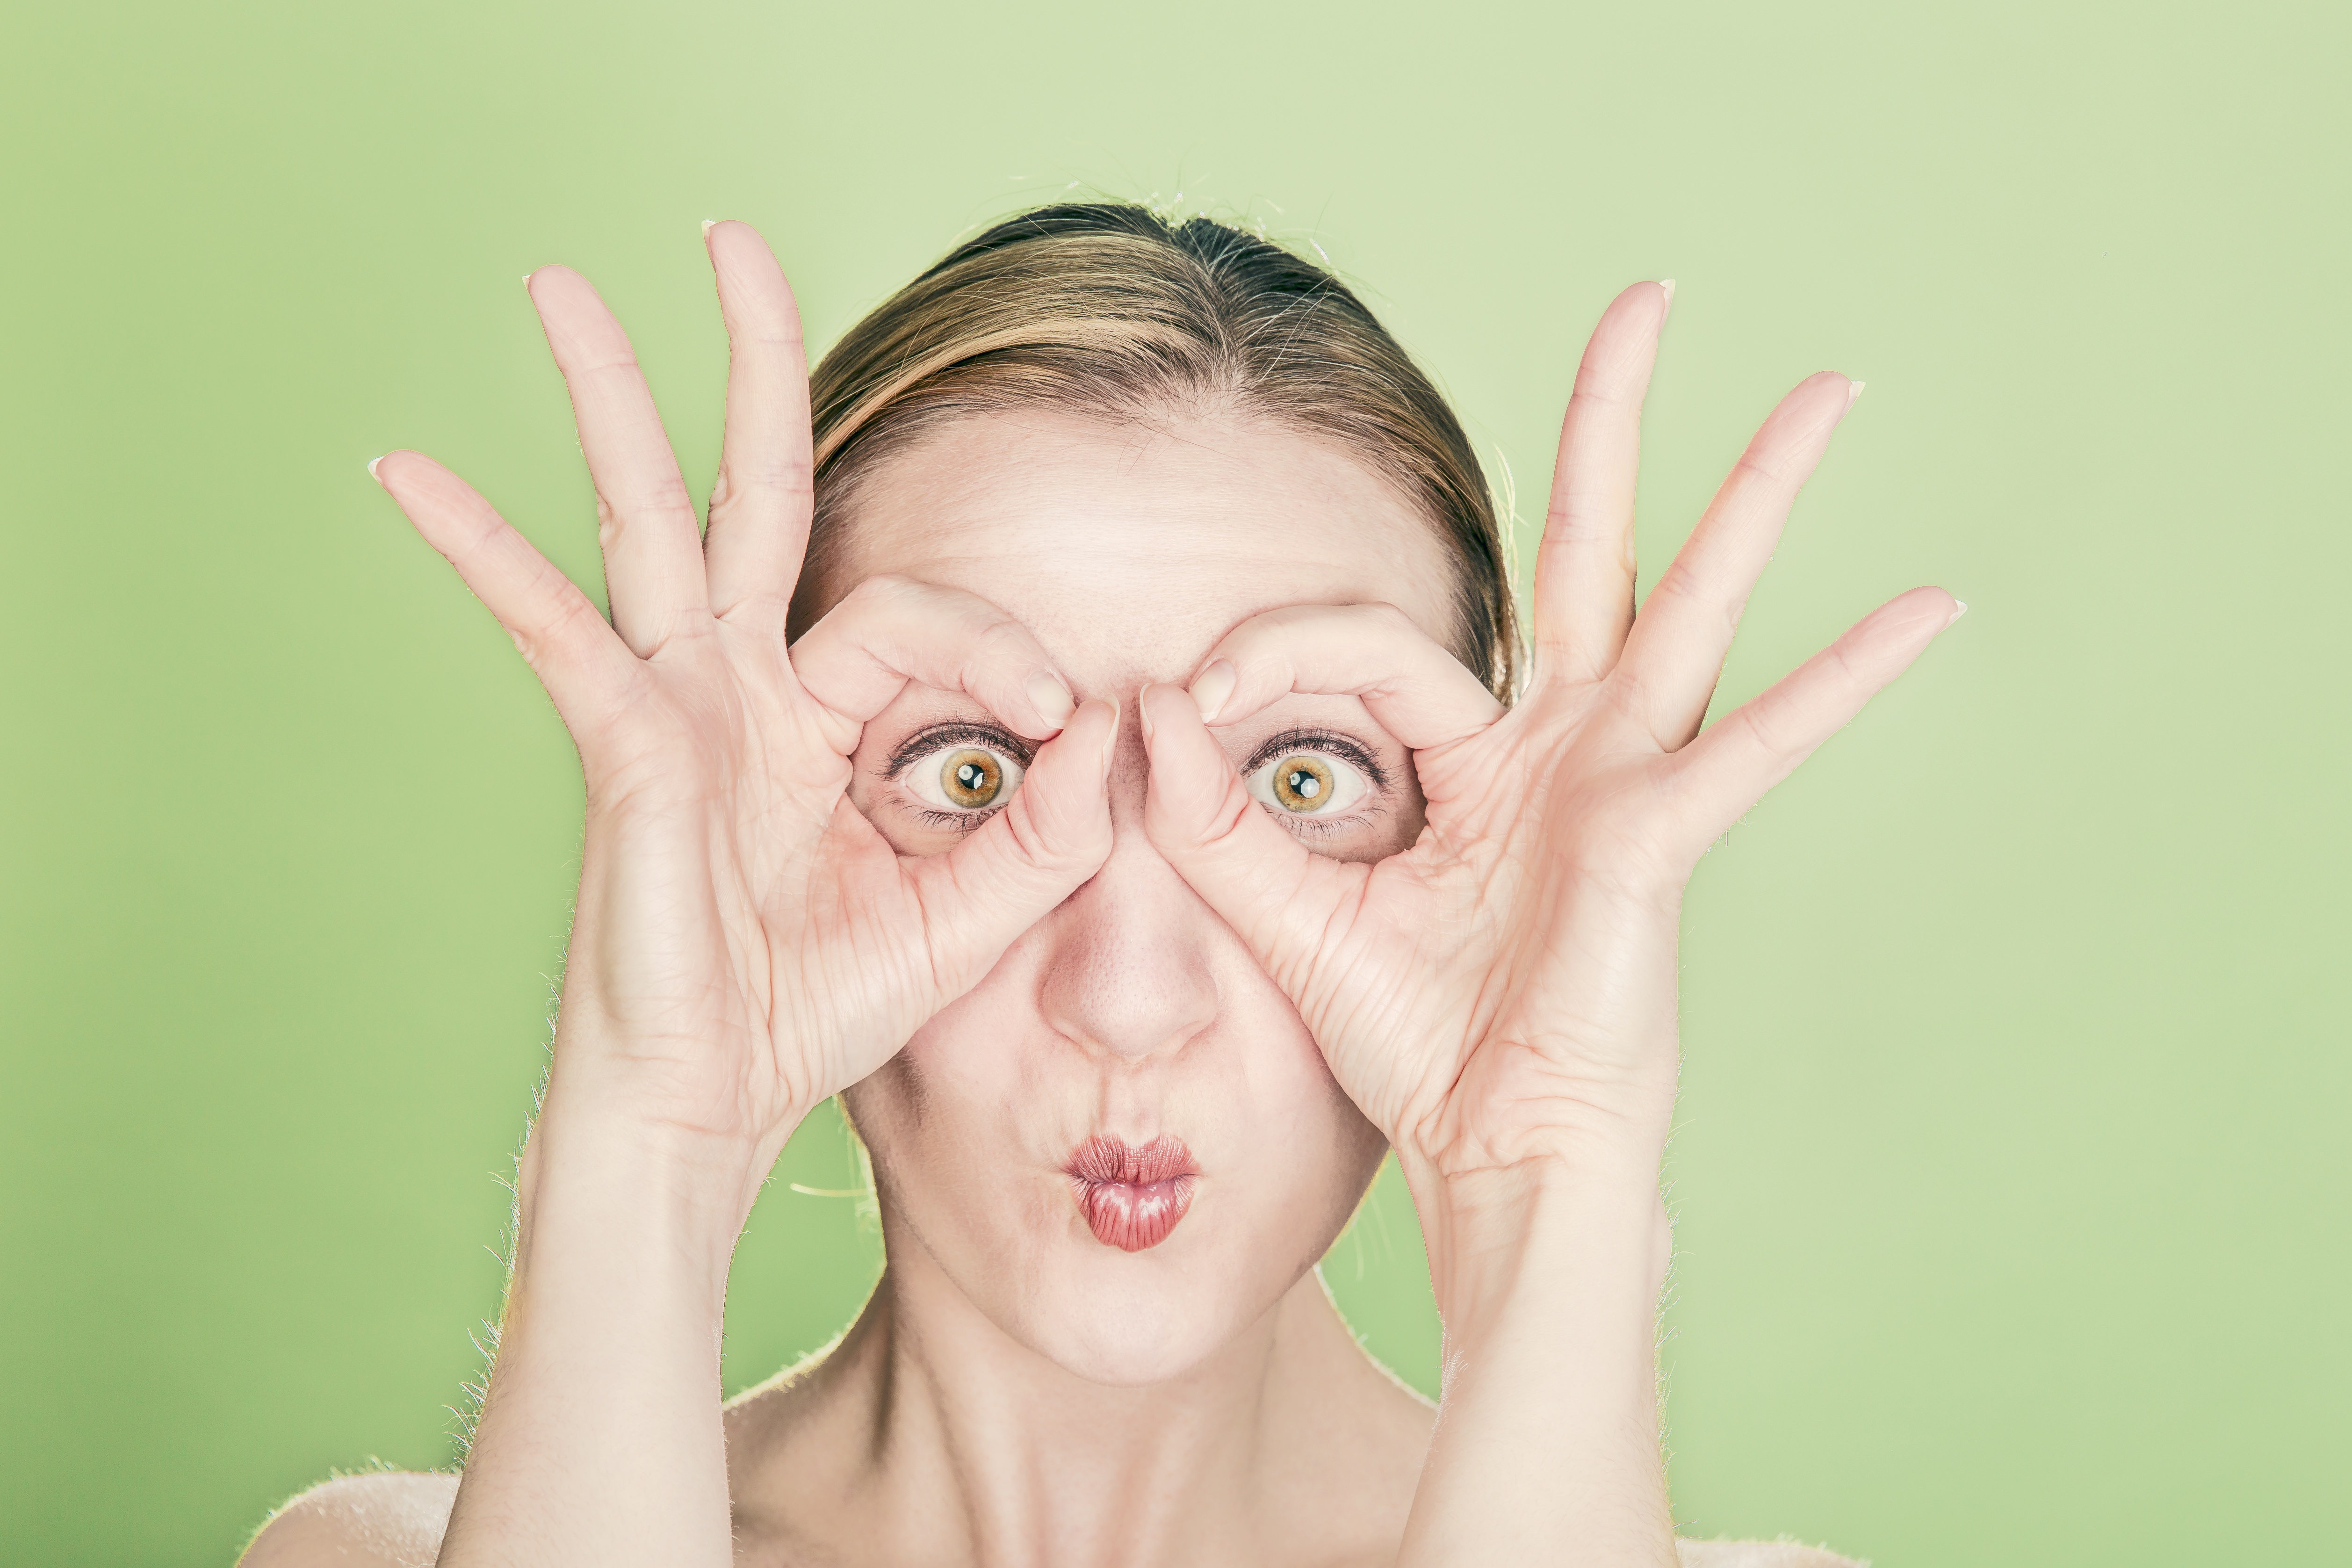
hand, person, people, girl, woman, hair, white, photography, cute, female, portrait, model, young, finger, green, youth, studio, fashion, lady, facial expression, makeup, mouth, close up, human body, face, nose, eyes, women, hands, eye, head, skin, lips, funny, beauty, sexy, organ, mascara, attractive, gorgeous, emotion, glamour, facial, vogue, glamor, sense, portrait photography, art model